GN (car)

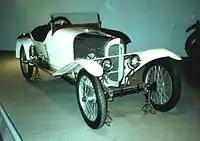

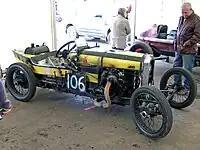
The GN "Thunderbug" special, with a 4.3 litre V-twin engine.

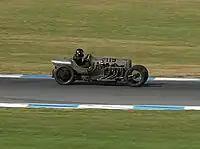
Richard Scaldwell's JAP-engined GN Grand Prix special at the VSCC SeeRed race meeting, Donington Park, September 2007. The GN has a 5.1 litre V8 aero-engine shoehorned into its lightweight cyclecar frame.

The GN was a British cyclecar made in London, between 1910 and 1925. The name derived from its founders, H.R. Godfrey and Archibald Frazer-Nash. Production ceased in 1923 but the company kept trading until 1925.